Sun Salutation

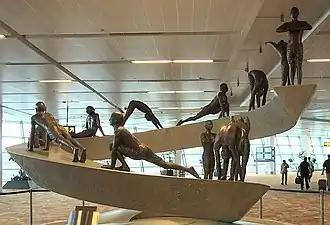
Sculpture of the 12 asanas of the form of the Sun Salutation incorporating Ashtanga Namaskara in place of Caturanga Dandasana in Indira Gandhi Airport, Delhi (figures sculpted by Nikhil Bhandari)

The Sun Salutation is a sequence of around twelve yoga asanas connected by jumping or stretching movements, varying somewhat between schools. In Iyengar Yoga, the basic sequence is Tadasana, Urdhva Hastasana, Uttanasana, Uttanasana with head up, Adho Mukha Svanasana (Downward Dog), Urdhva Mukha Svanasana (Upward Dog), Chaturanga Dandasana, and then reversing the sequence to return to Tadasana; other poses can be inserted into the sequence.